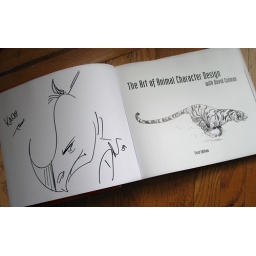
David Coleman's &amp;quot;art of animal character design&amp;quot; book is very inspirational...It was great to talk to him in person!